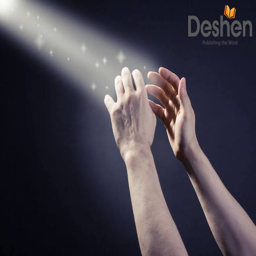
what does deity look like image showing man 's hands praying